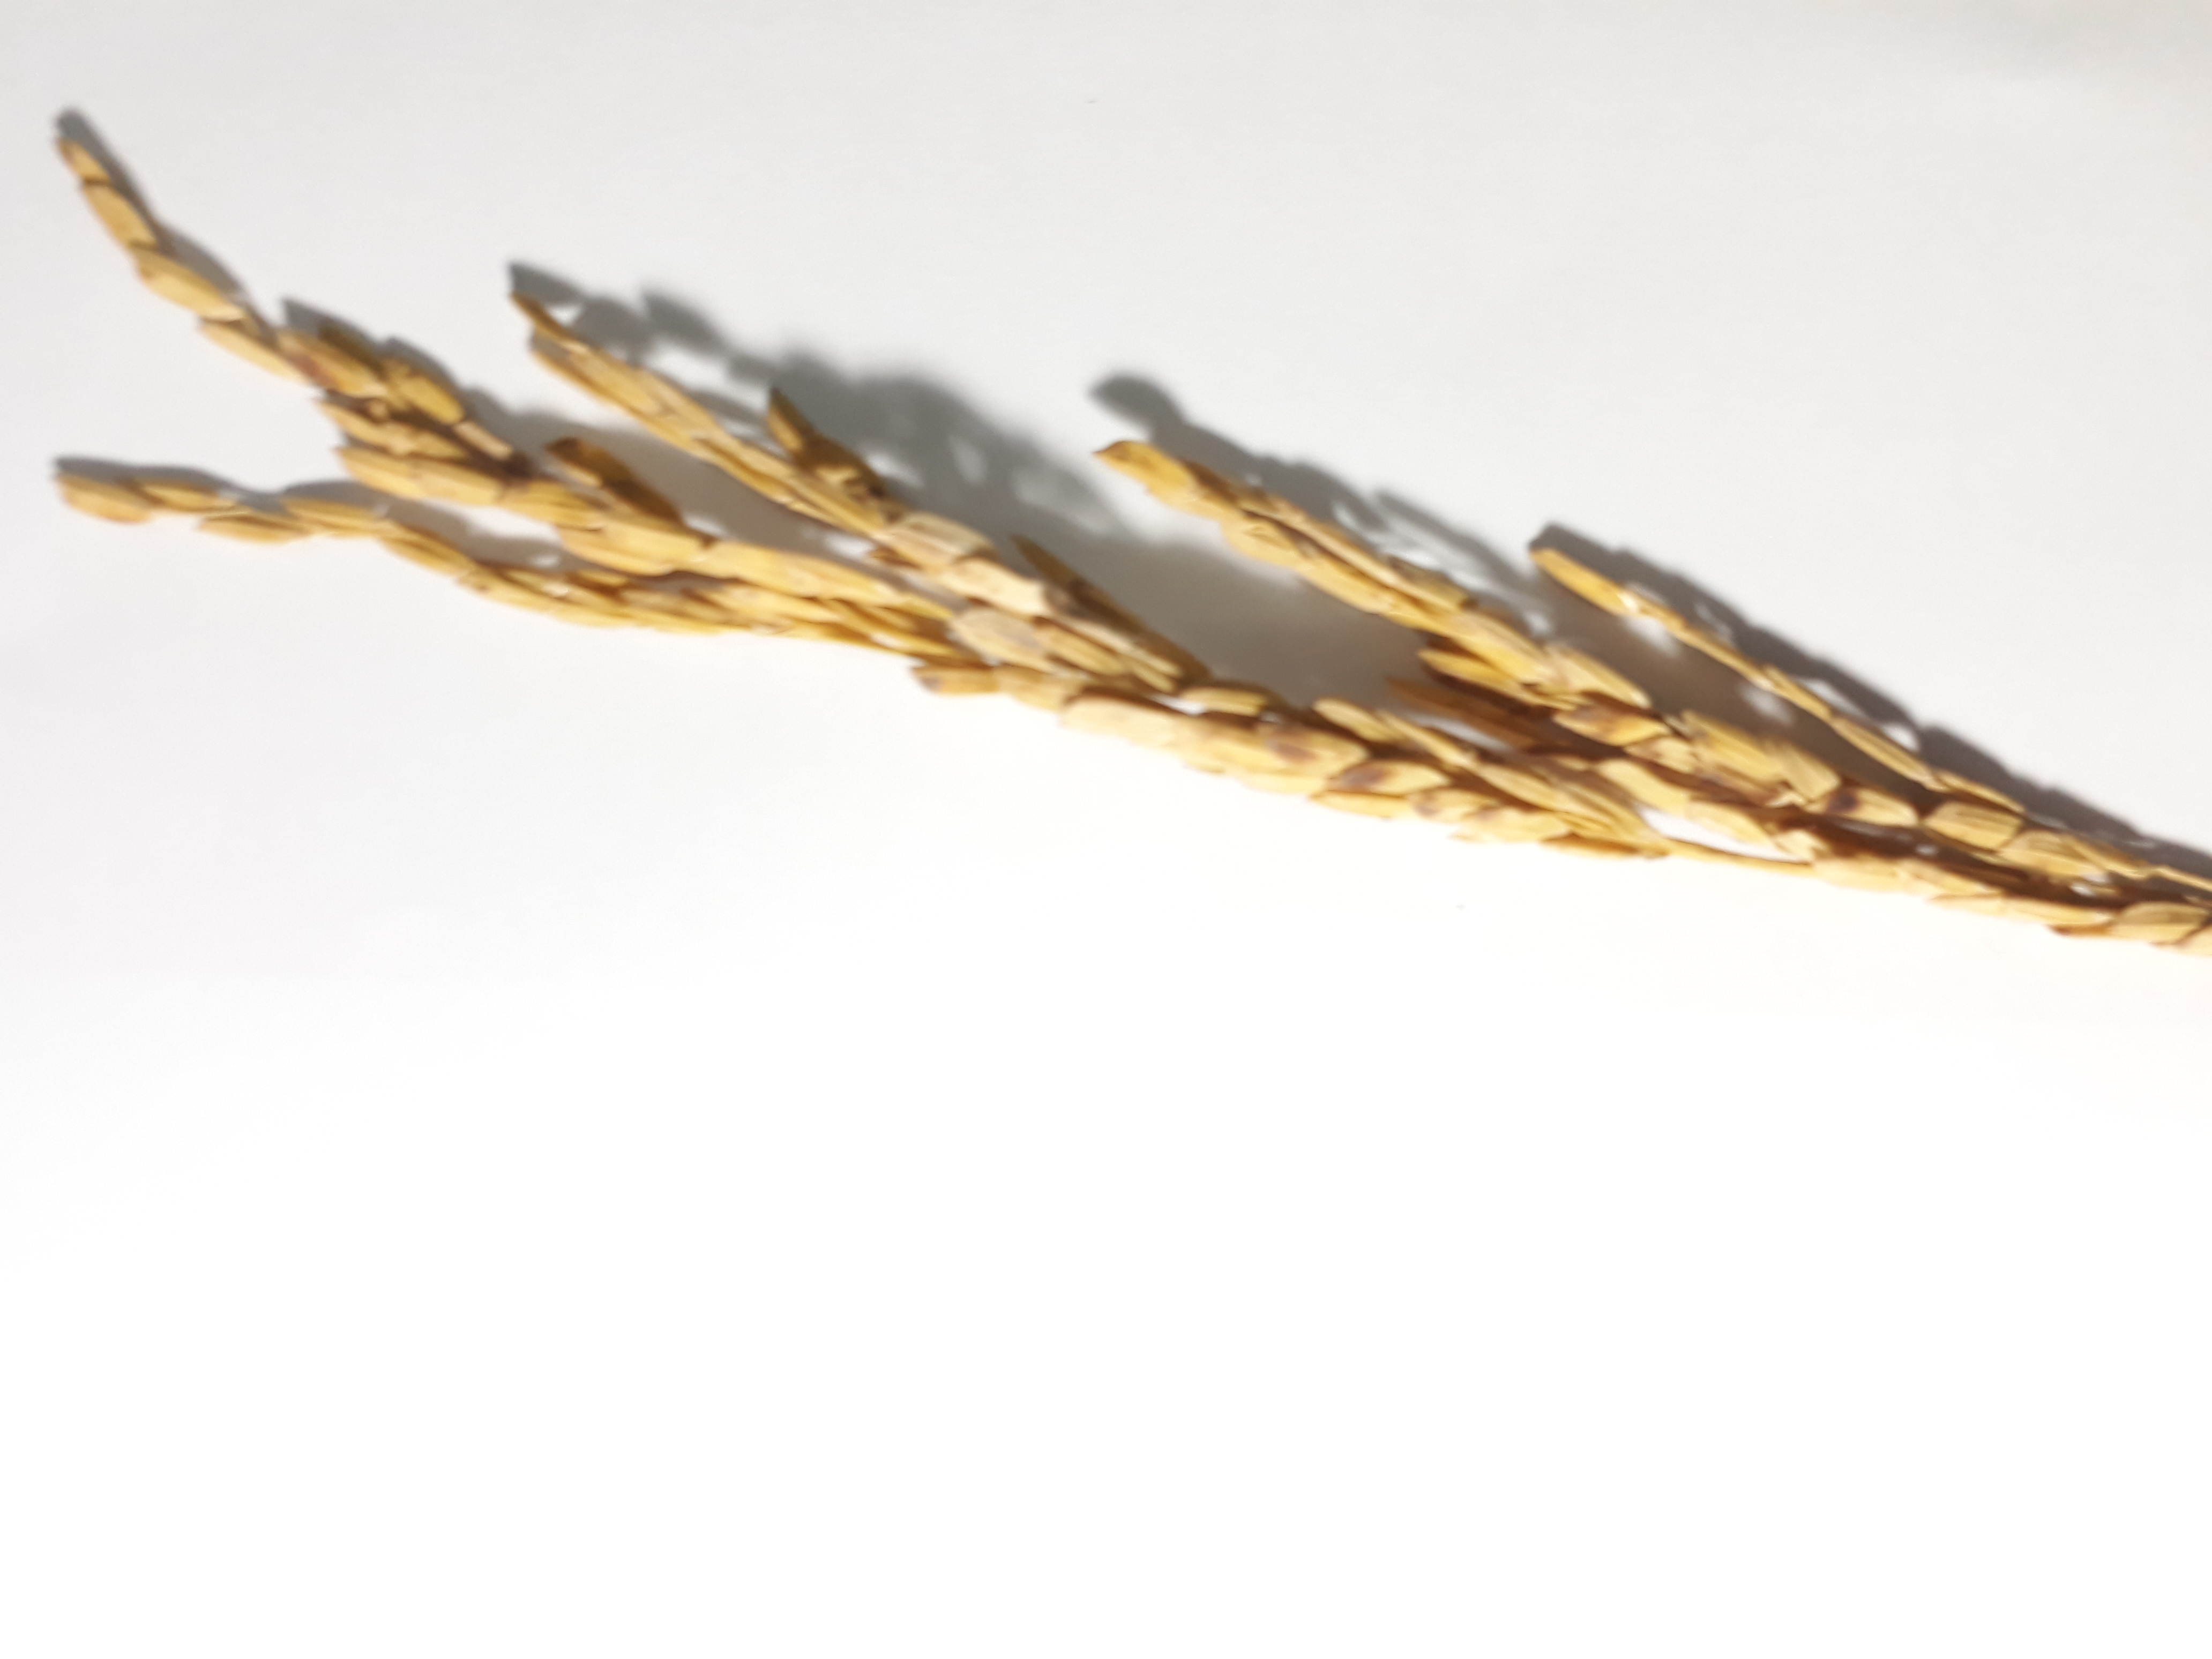
Label: Healthy